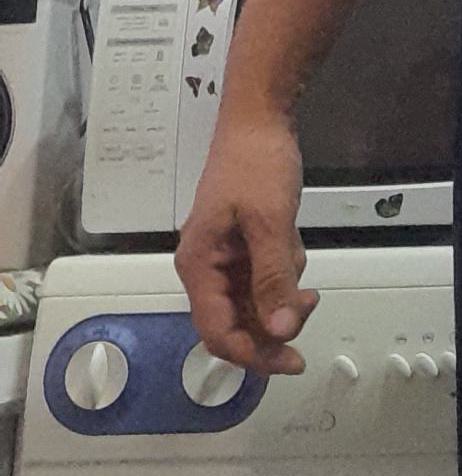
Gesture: no_gesture